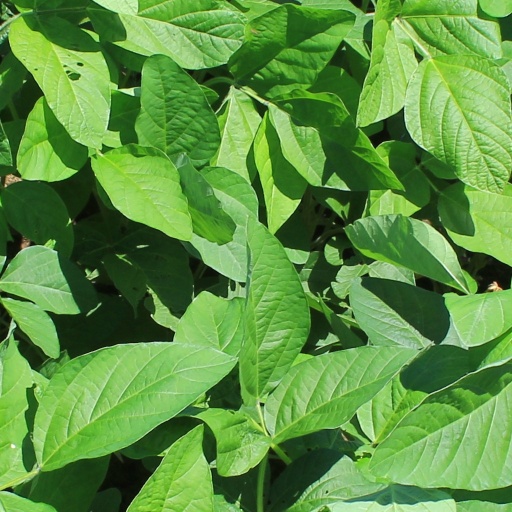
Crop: soybean